Dominican Church, Lviv

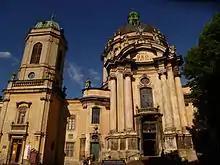
The church's main facade

The Dominican Church and Monastery in Lviv, Ukraine is located in the city's Old Town, east of the market square. It was originally built as the Roman Catholic church of Corpus Christi, and today serves as the Greek Catholic church of the Holy Eucharist.